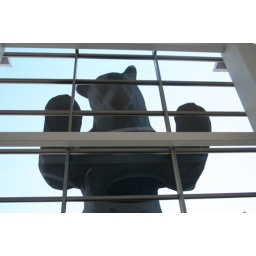
This monumental bear is peering through the window of the Colorado Convention Center in Denver.